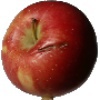
Label: braeburn_apple